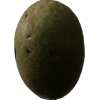
Label: nut